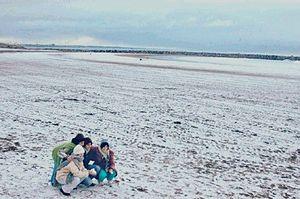
Mar del Plata est une ville de la province de Buenos Aires, en Argentine. Elle est située sur la côte Atlantique, à 404 km au sud-est de la ville de Buenos Aires, la capitale fédérale. La ville est le chef-lieu du partido General Pueyrredón. Sa population était estimée à 625 605 habitants en 2009, ce qui en fait la quatrième ville d'Argentine, derrière Buenos Aires, Córdoba et Rosario.